Chinatown, Atherton

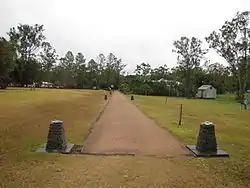
Site of Chinatown, 2011

Chinatown is a heritage-listed settlement at Herberton Road, Atherton, Tablelands Region, Queensland, Australia. It was built from 1880s to 1920s. It is also known as Cedar Camp. It was added to the Queensland Heritage Register on 21 October 1992.